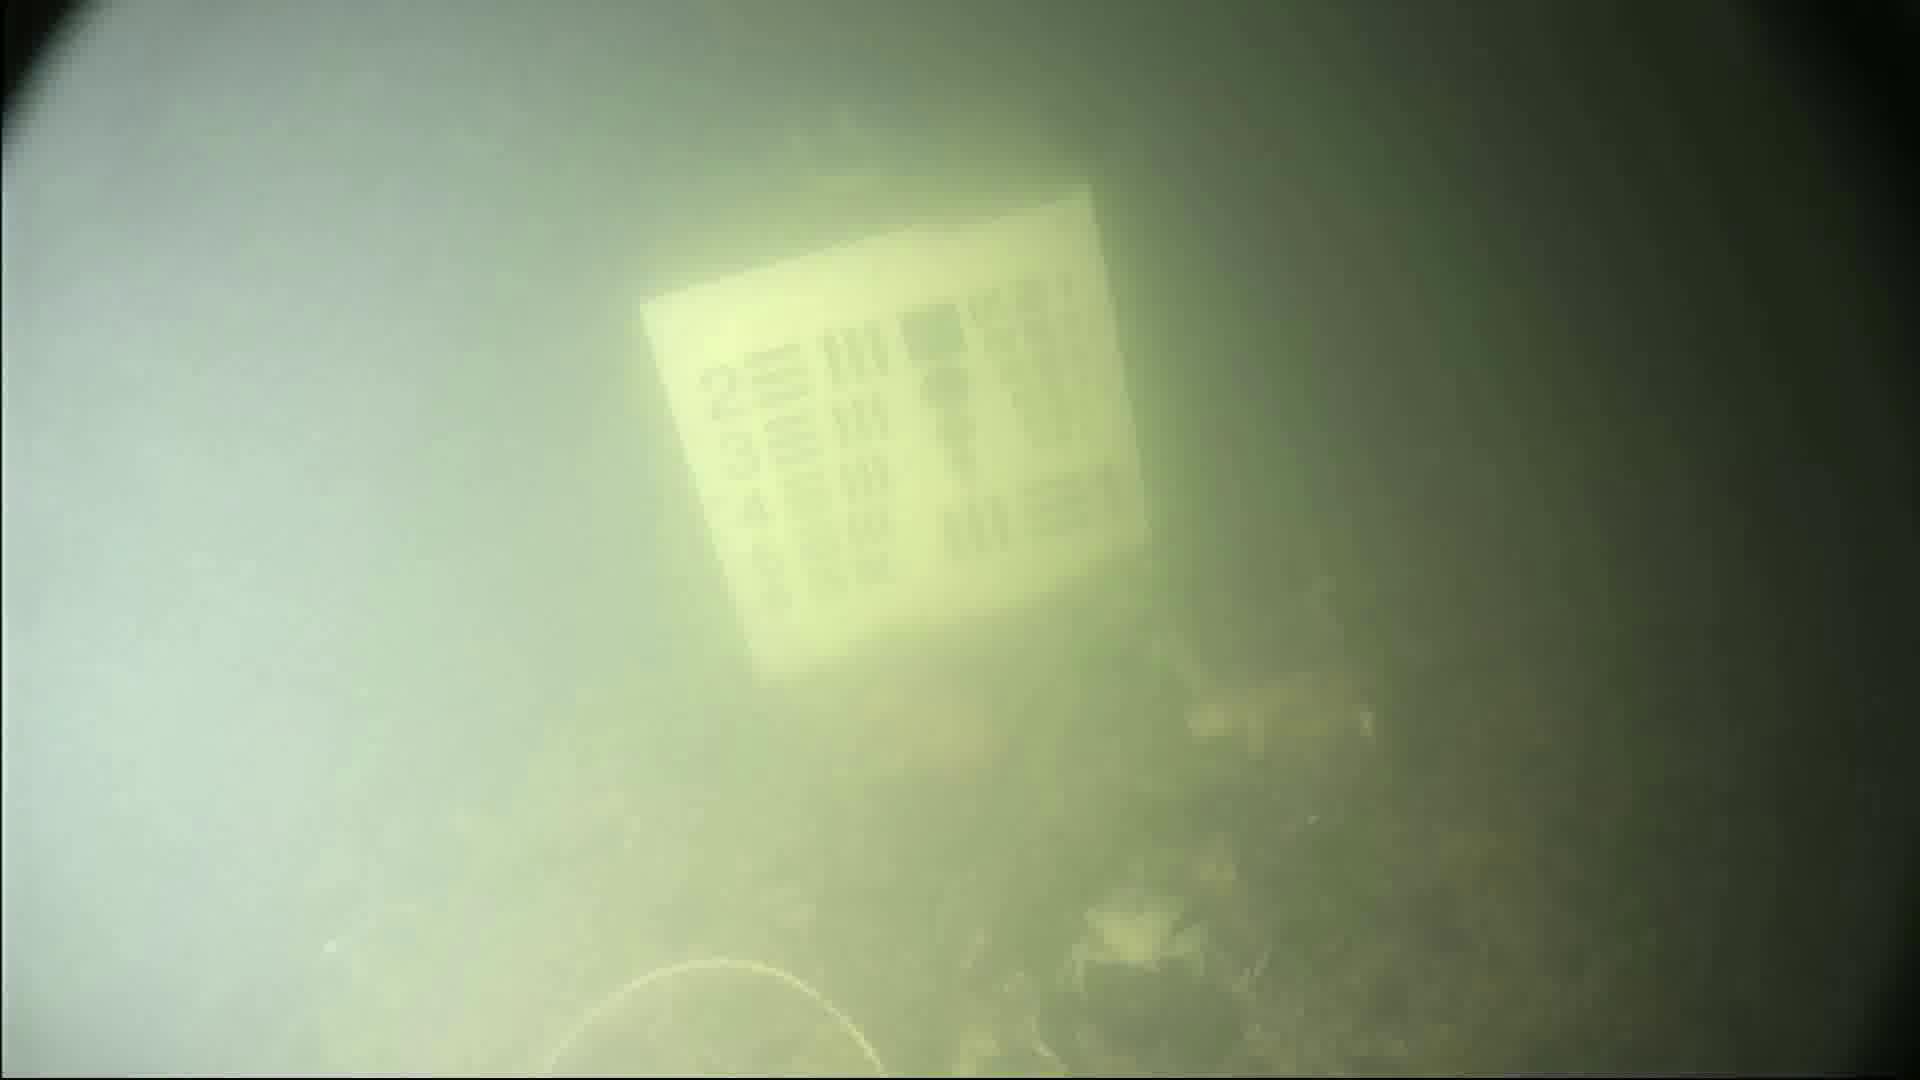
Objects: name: crab